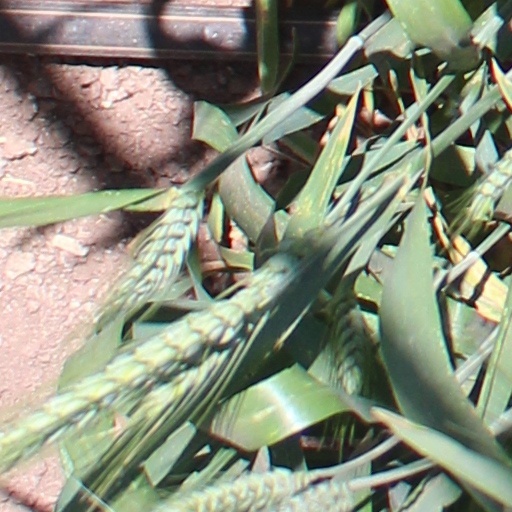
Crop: wheat